Tinglin Park

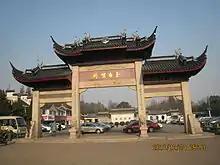
The entrance door of Tinglin Park

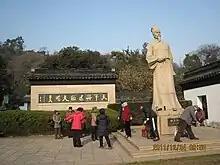
Statue of Gu Tinglin

Tinglin Park has a long history and has several places of interest on its premises, lakes, monuments and pagodas. It is known as "the best among the mountains of the Jiangdong”. Inside the park, there is a small gallery of Kunshan stones and a museum to Kunqu opera.